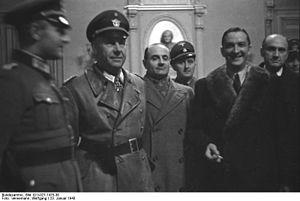
La Sicherheitspolizei, abrégée Sipo, est la Police de sécurité allemande, créée en 1936 par Heinrich Himmler en accord avec Hitler, pour regrouper deux organes :
La collaboration en France est, entre 1940 et 1944, l'action et le travail commun, menés de façon choisie par le régime de Vichy dirigé par le maréchal Pétain, avec l'Allemagne nazie occupant le territoire français.
René Bousquet, né le 11 mai 1909 à Montauban et mort assassiné le 8 juin 1993 à Paris, est un haut fonctionnaire français, collaborateur avec l'occupant allemand pendant la Seconde Guerre mondiale.
Antoine Lemoine, né le 13 juillet 1888 à Épinal et mort le 12 septembre 1958 à Précy-sur-Vrin, est un juriste, préfet et homme politique français.
La rafle de Marseille s’est déroulée dans le Vieux-Port les 22, 23 et 24 janvier 1943. Accompagnés de la police nationale, dirigée par René Bousquet, les Allemands organisent alors une rafle de près de 6 000 personnes, 1 642 furent déportées, dont 782 Juifs, ainsi que l’expulsion globale d’un quartier, avant destruction. De plus, environ 20 000 personnes sont évacuées de leur logement Le général SS Carl Oberg, responsable de la police allemande en France, fait le voyage depuis Paris, et transmet à Bousquet les consignes venant de Heinrich Himmler.
Le nom de régime de Vichy désigne le régime politique dirigé par Philippe Pétain, qui assure le gouvernement de la France au cours de la Seconde Guerre mondiale, du 10 juillet 1940 au 20 août 1944 durant l’occupation du pays par le Troisième Reich. Le régime est ainsi dénommé car le gouvernement siégeait à Vichy, situé en zone libre.
Rolf Mühler est un SS-Obersturmbannführer allemand du Sicherheitsdienst, né le 14 février 1910 à Limbach et mort le 31 juillet 1967 à Mülheim an der Ruhr.